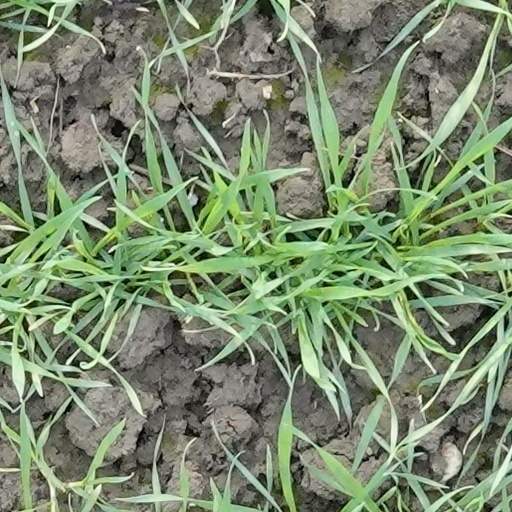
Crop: wheat